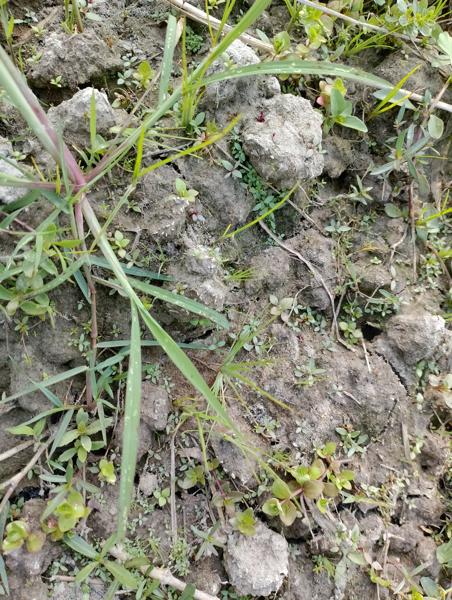
Weed species: Panicum repens